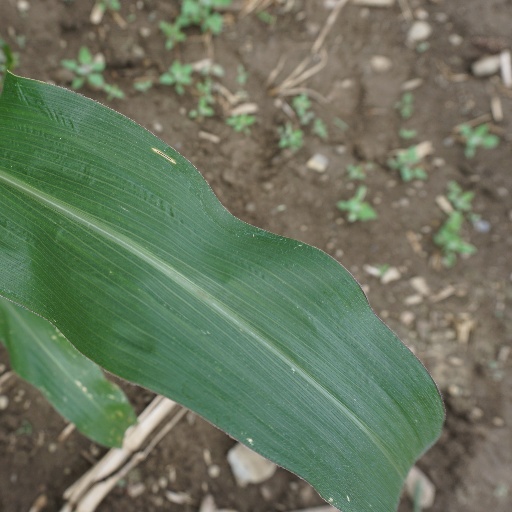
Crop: maize; corn